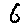
Label: 6